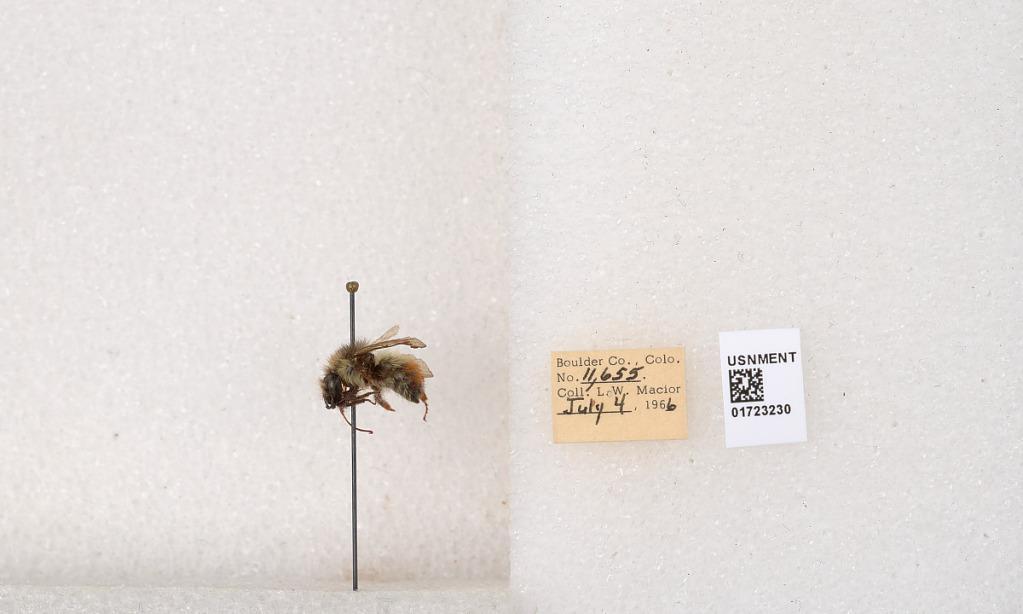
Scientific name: Bombus flavifrons Cresson
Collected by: L. Macior
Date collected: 1966-7-4
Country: United States
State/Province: Colorado
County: Boulder
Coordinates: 40.0925, -105.358